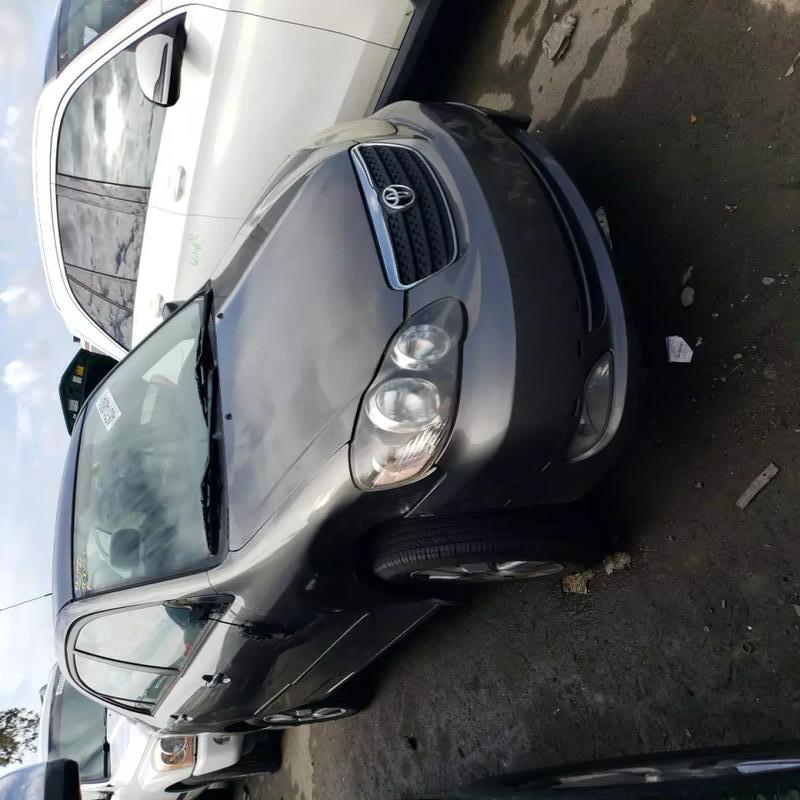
Aucun dommage détecté.
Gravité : aucun